Joni Evans

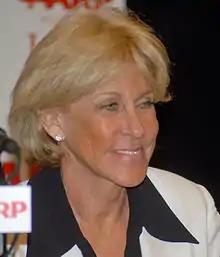
Evans in September 2011

Joni Evans (born April 20, 1942) is an American book publisher of over 100 bestsellers, writer, editor, and literary agent. Evans's background and career in publishing includes posts as senior vice president of the William Morris Agency (1994-2006), president and Publisher of Simon & Schuster (1977-1989), and publisher at Random House (1989-1994).